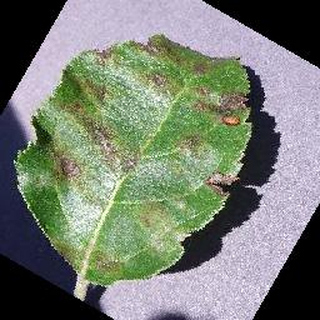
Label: apple_apple_scab